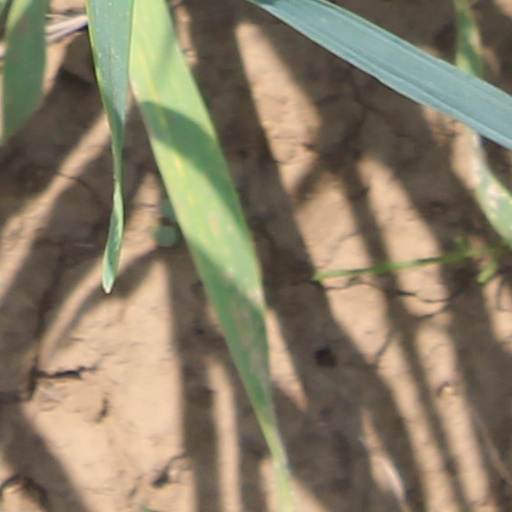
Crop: wheat